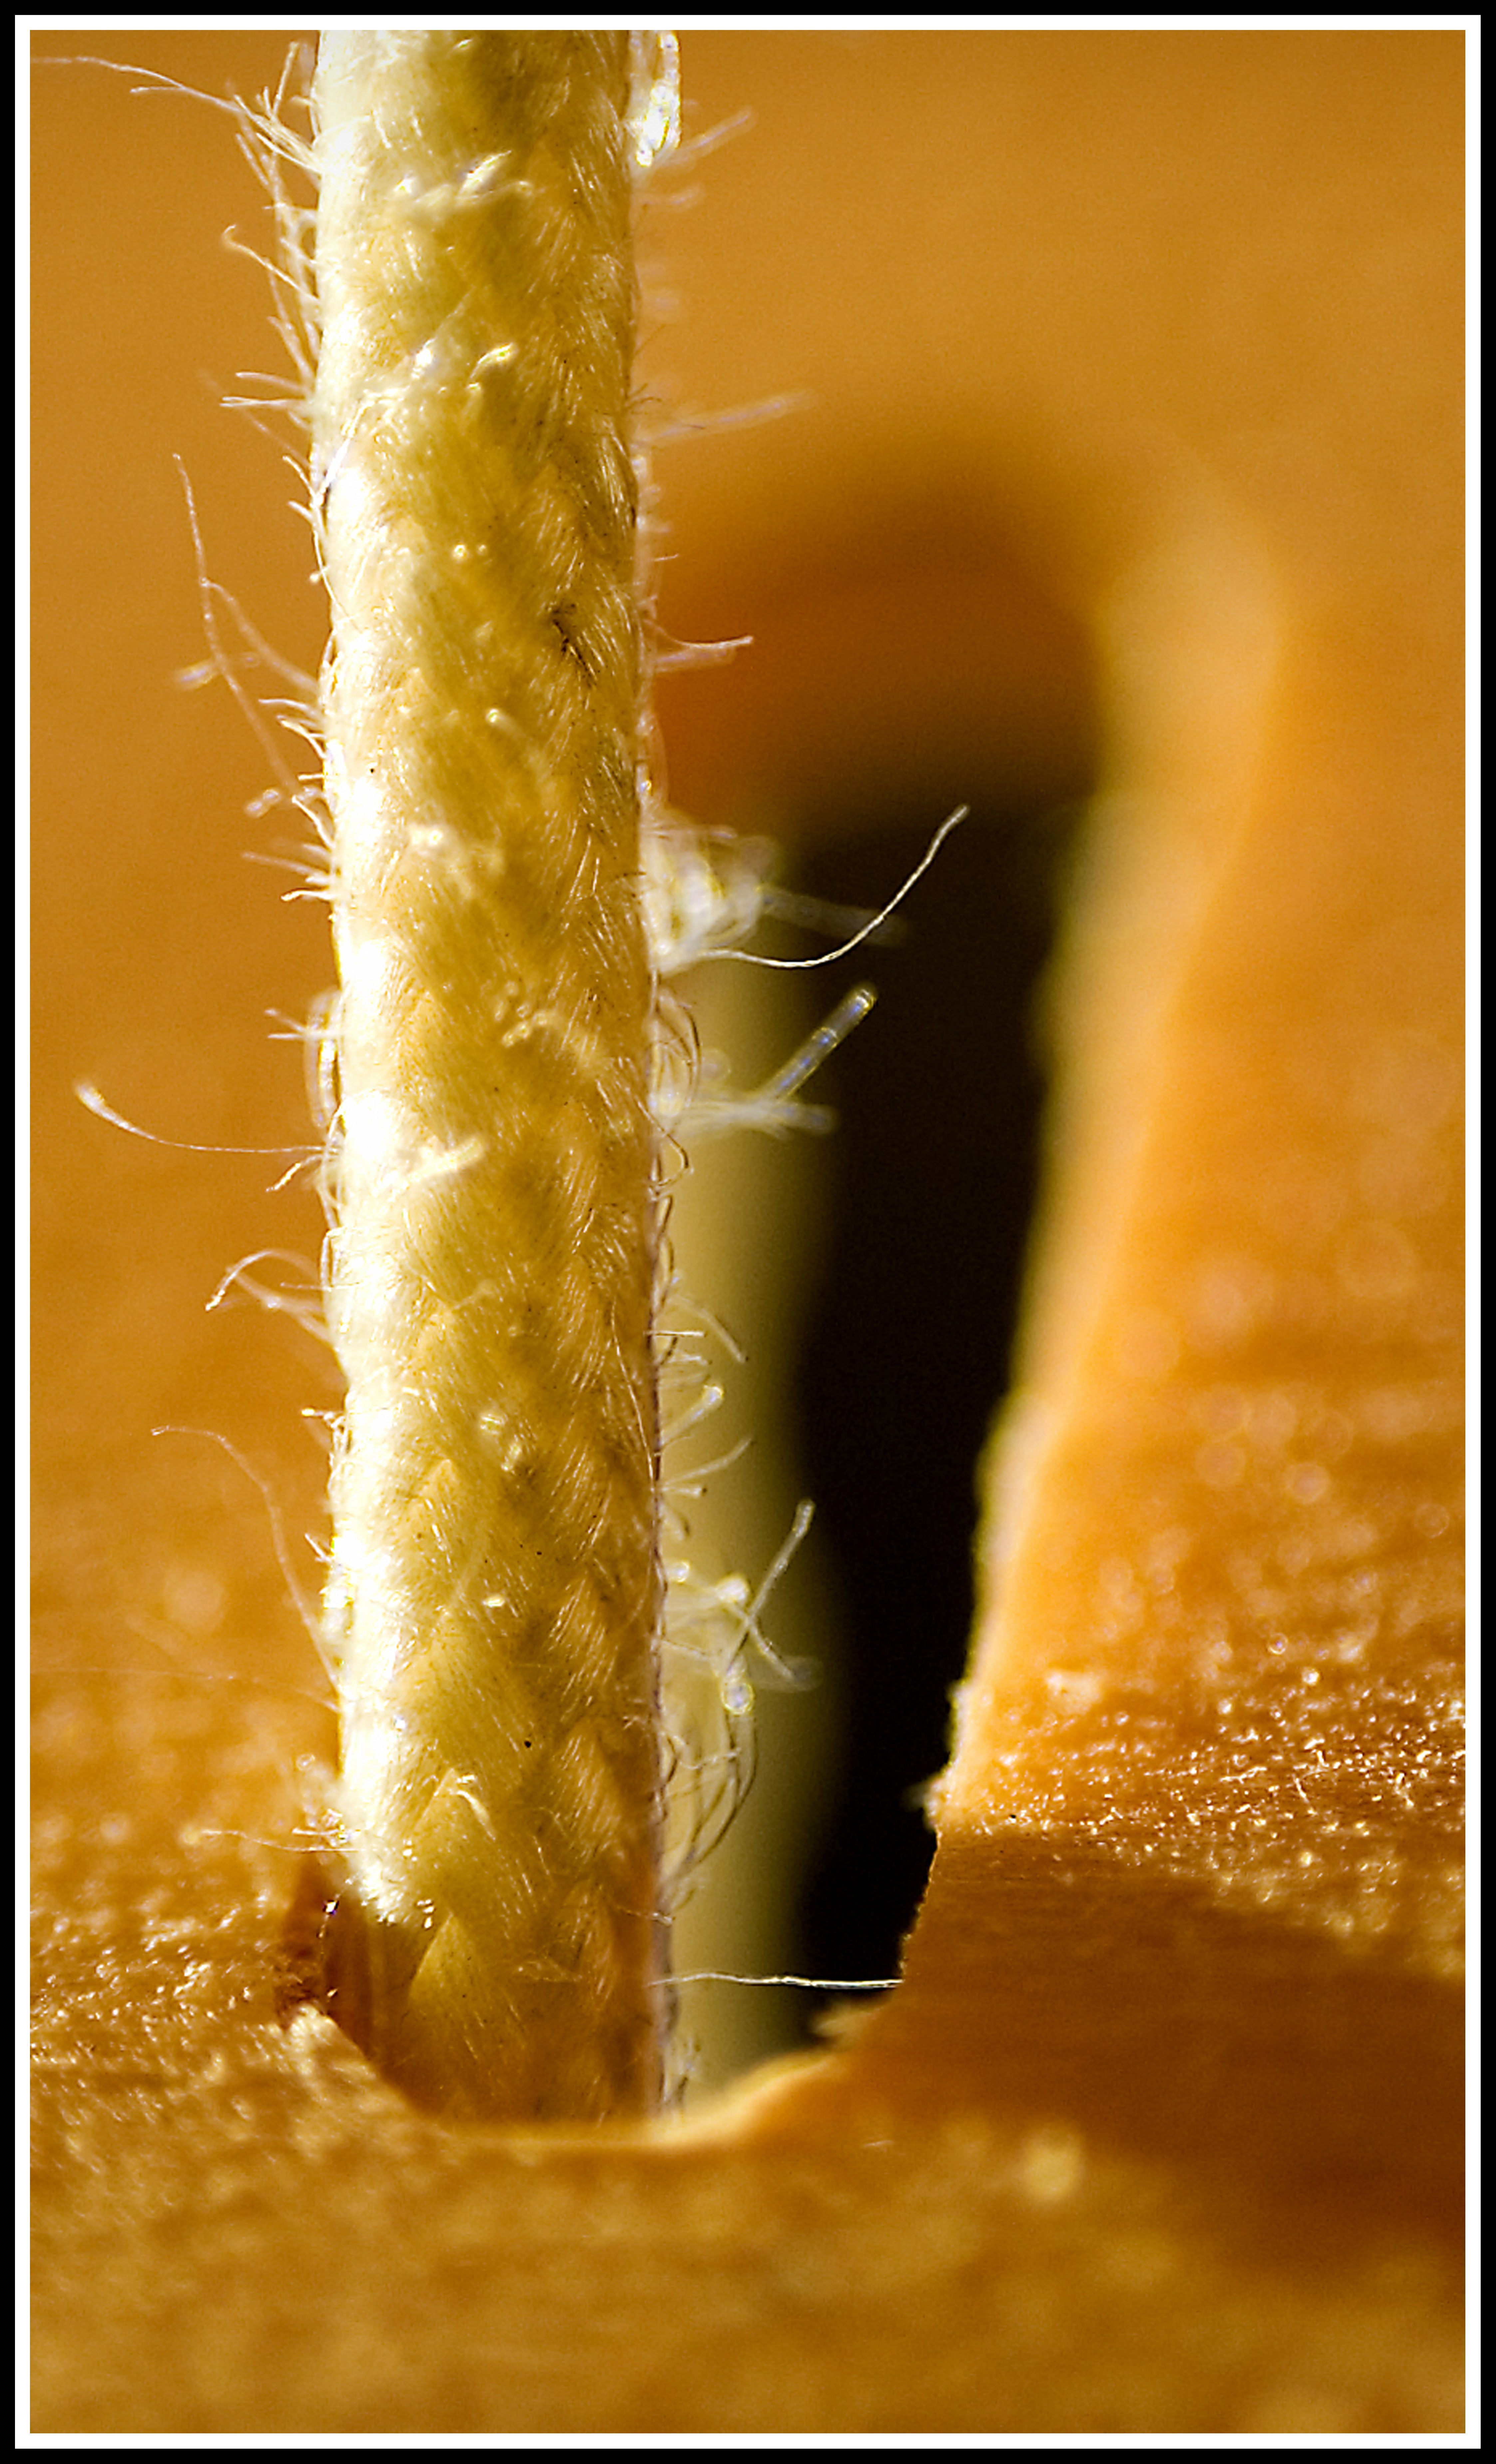
plant, sunlight, leaf, flower, pollen, food, produce, macro, yellow, close up, raynox, 250, dcr, macro photography, flowering plant, grass family, land plant